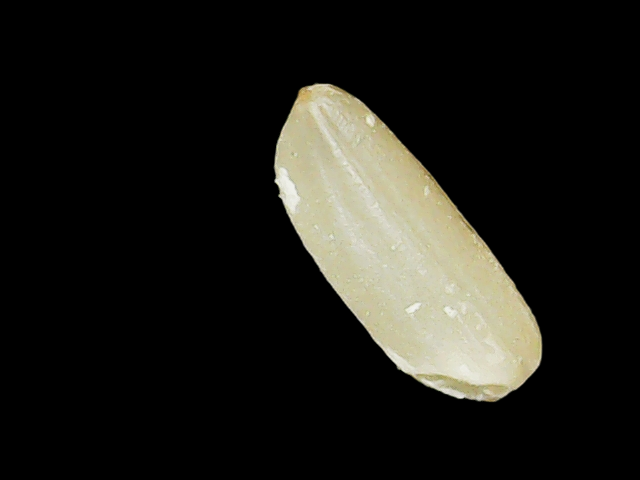
Rice variety: Binadhan12